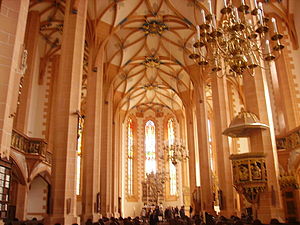
Hallekirke / Kilder
En hallekirke har mindst to skibe af samme eller næsten samme højde.